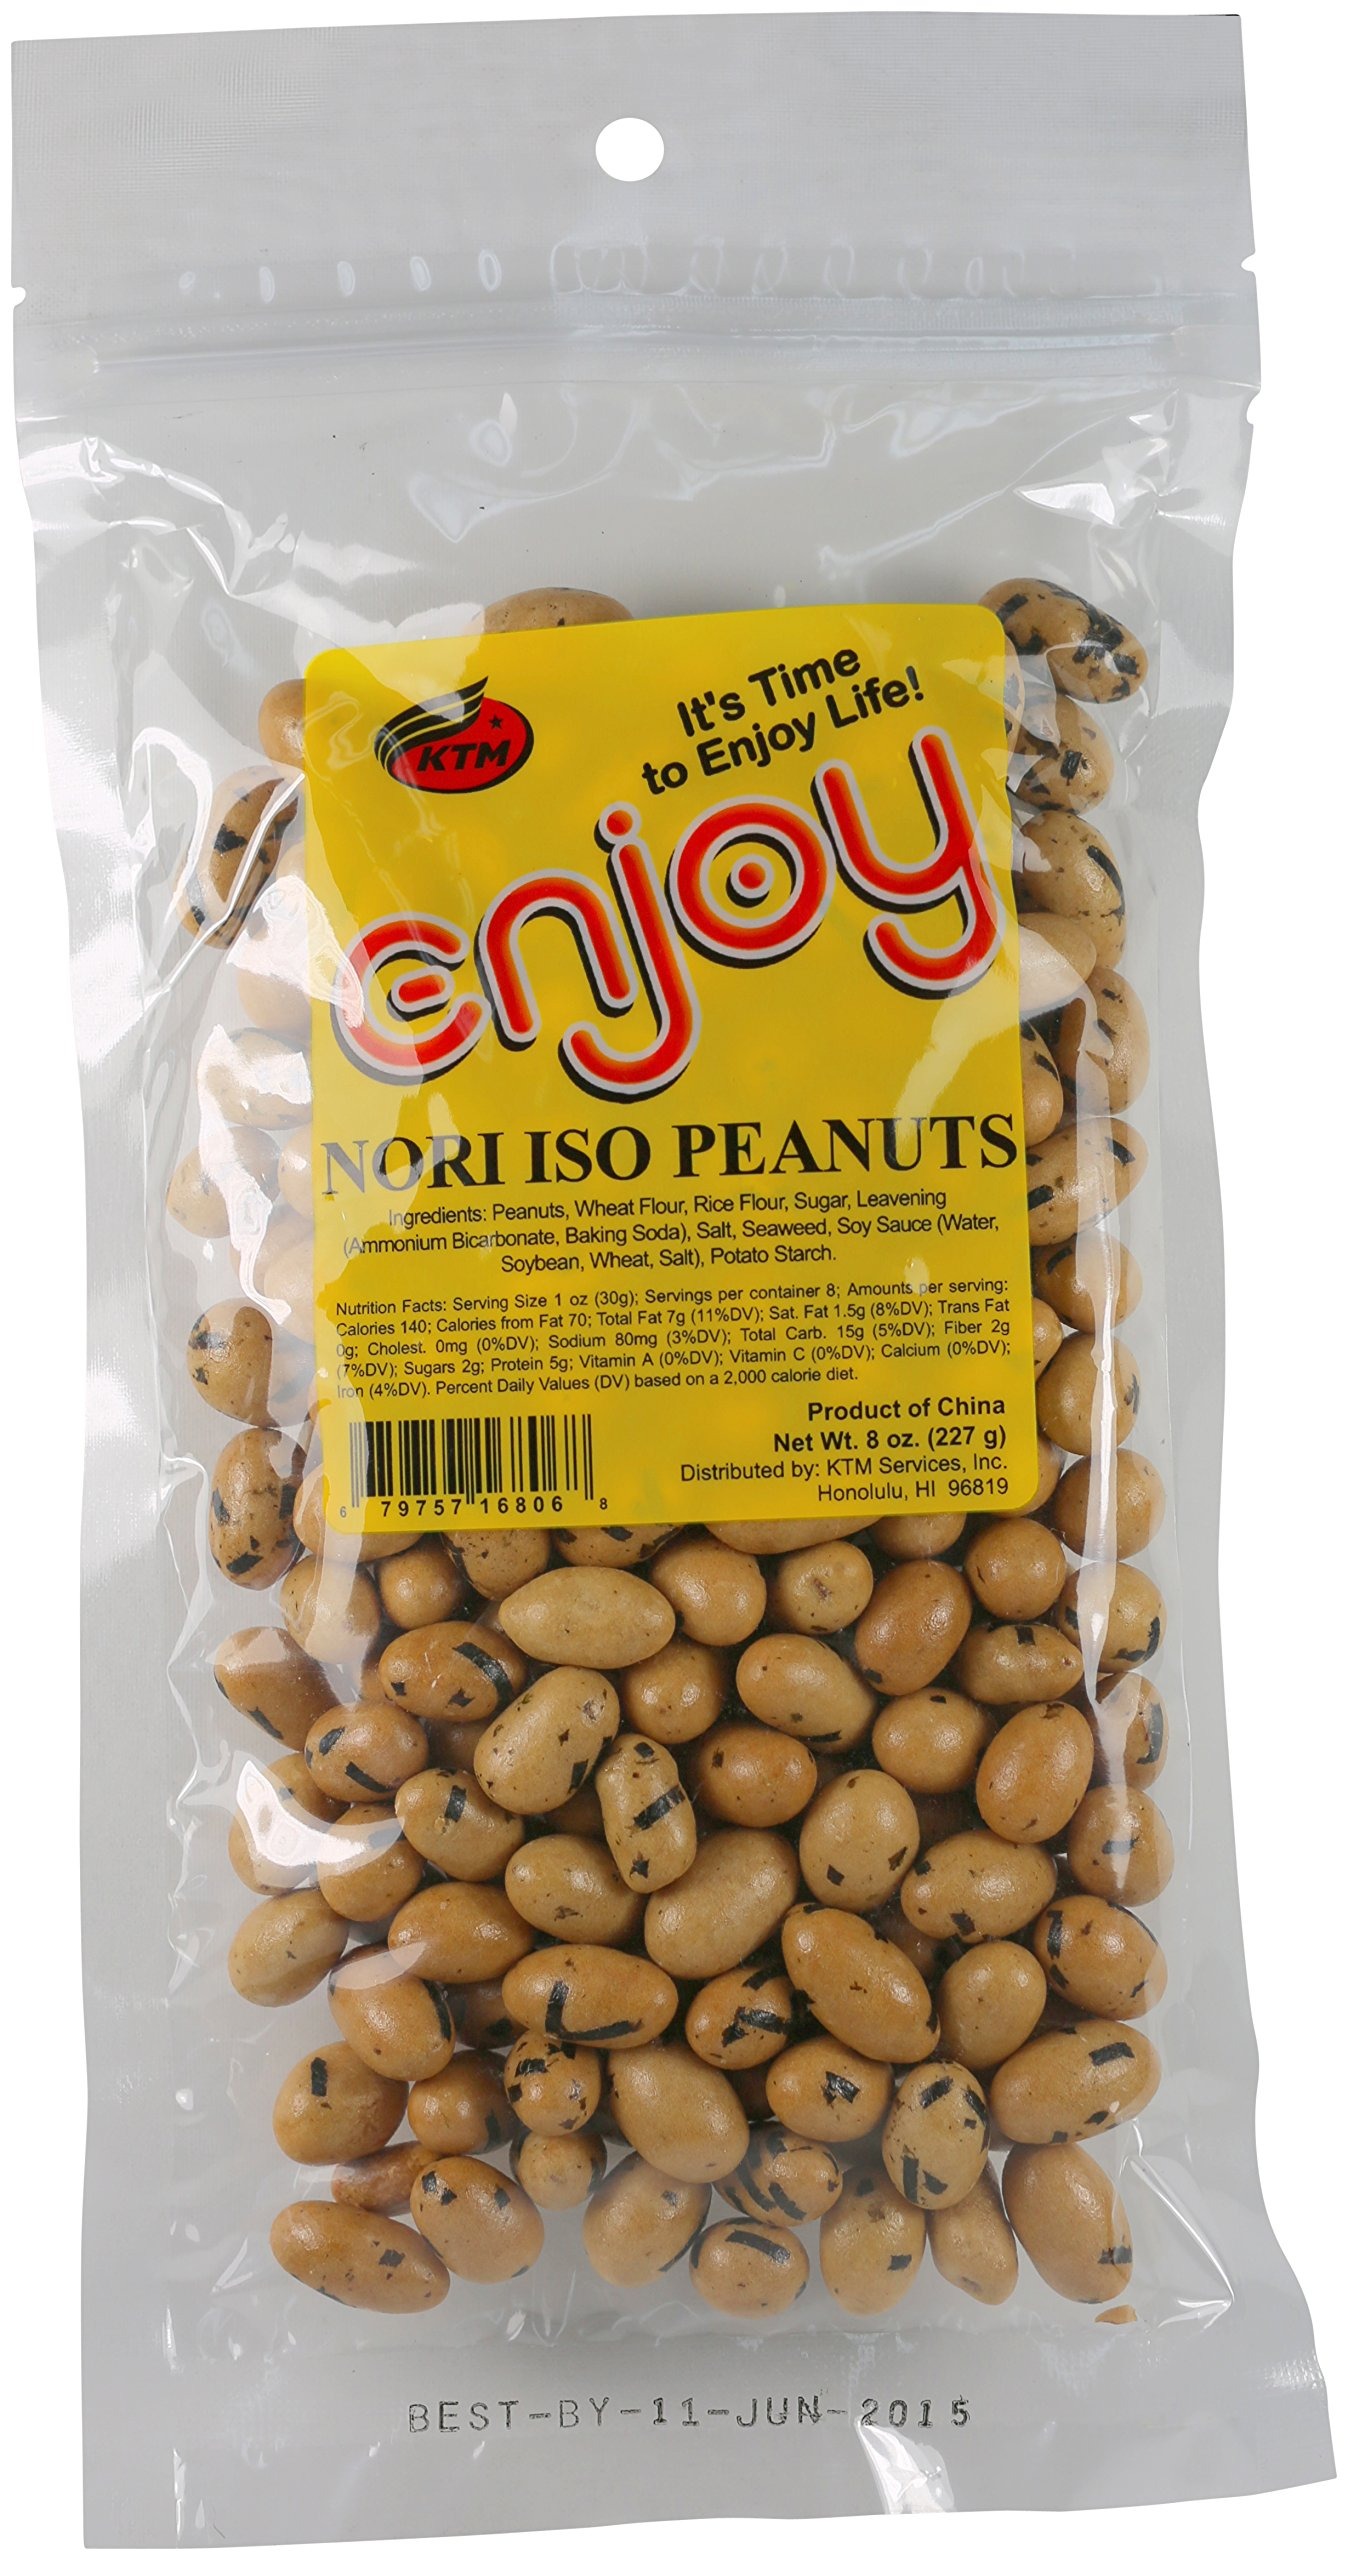
Item Name: Enjoy Arare Rice Crackers (Nori Iso Peanuts, 8 oz)
Value: 1.0
Unit: Count

Price: 14.25